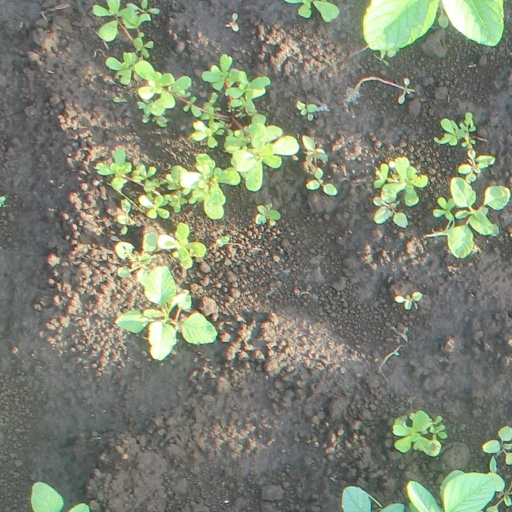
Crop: soybean